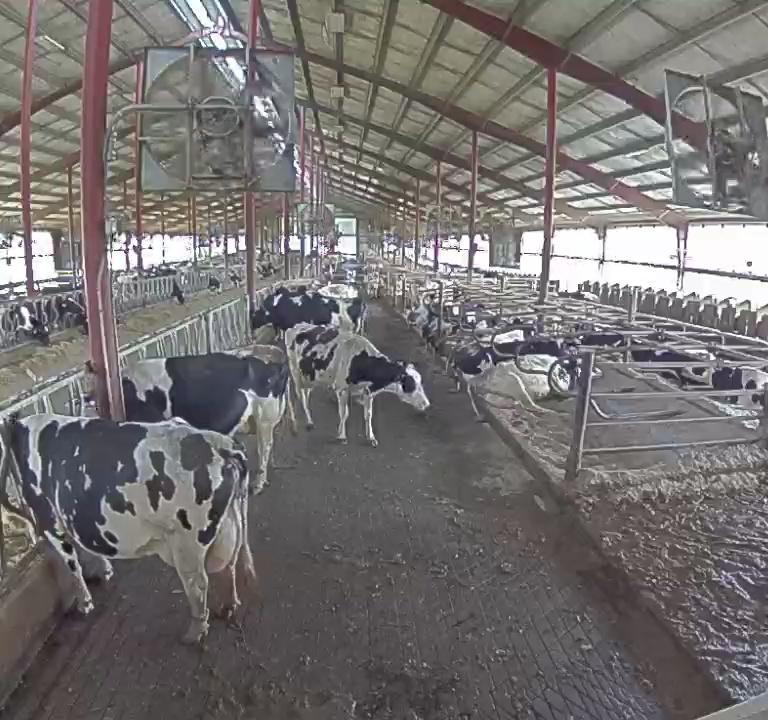
Number of cows: 10